Alternate Reality: The Dungeon

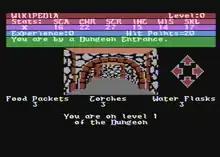
The player is entering the Dungeon (Atari 8-bit screenshot)

"Alternate Reality: The Dungeon" closely continues in that the player is still held captive by aliens in an alternate reality. They now enter the dungeon with the sole intention of surviving. The City was about exploring the city and gaining strength, the Dungeon has a more linear path. The player has access to stores such as inns and the smithy. Also, the player has the option of joining any of the six guilds that have made it inside the dungeon. All things now have a weight associated with them; carrying too much hinders speed and endurance, which is a significant change in the gameplay.